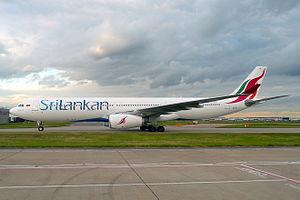
Sri Lankan Airlines Limited est la compagnie aérienne nationale du Sri Lanka.